Amal Kumar Sarkar

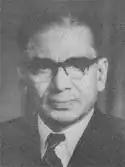

Justice Amal Kumar Sarkar (29 June 1901 – 18 December 2001) was the eighth Chief Justice of India, from 16 March 1966 up to his retirement on 29 June 1966.